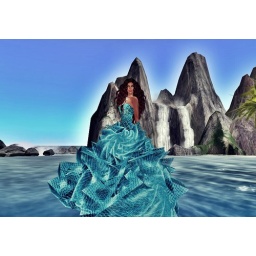
Bety as an ocean girl by Karolina